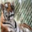
Label: tiger